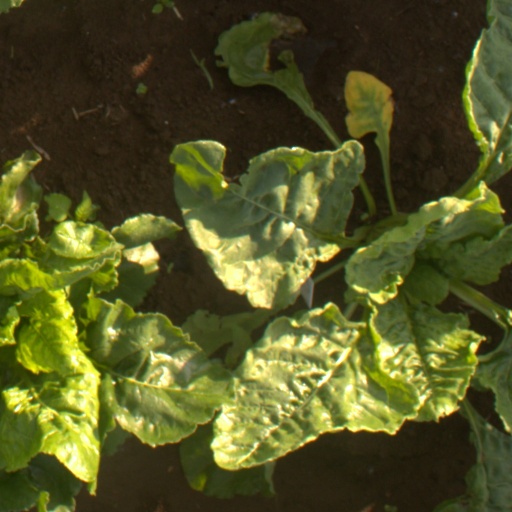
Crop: sugar beet